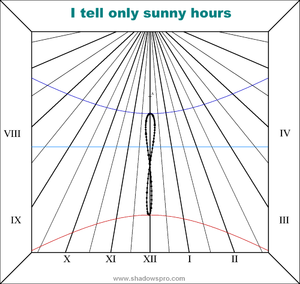
Cadran solaire vertical conçu pour la latitude de Londres (51°30' N), tracé par le logiciel Shadows
Shadows est un logiciel de calcul et de tracé de cadrans solaires et d'astrolabes, gratuit dans sa version de base.